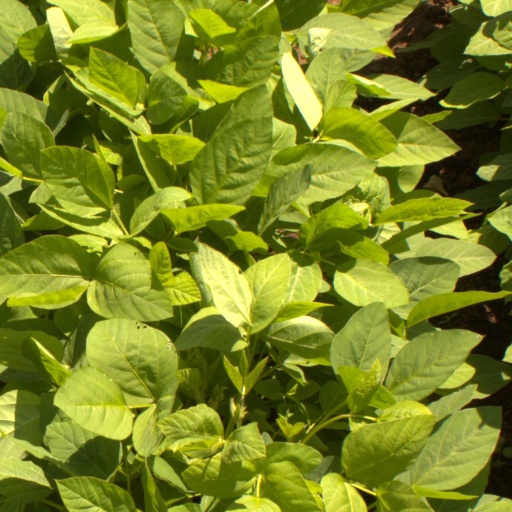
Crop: soybean